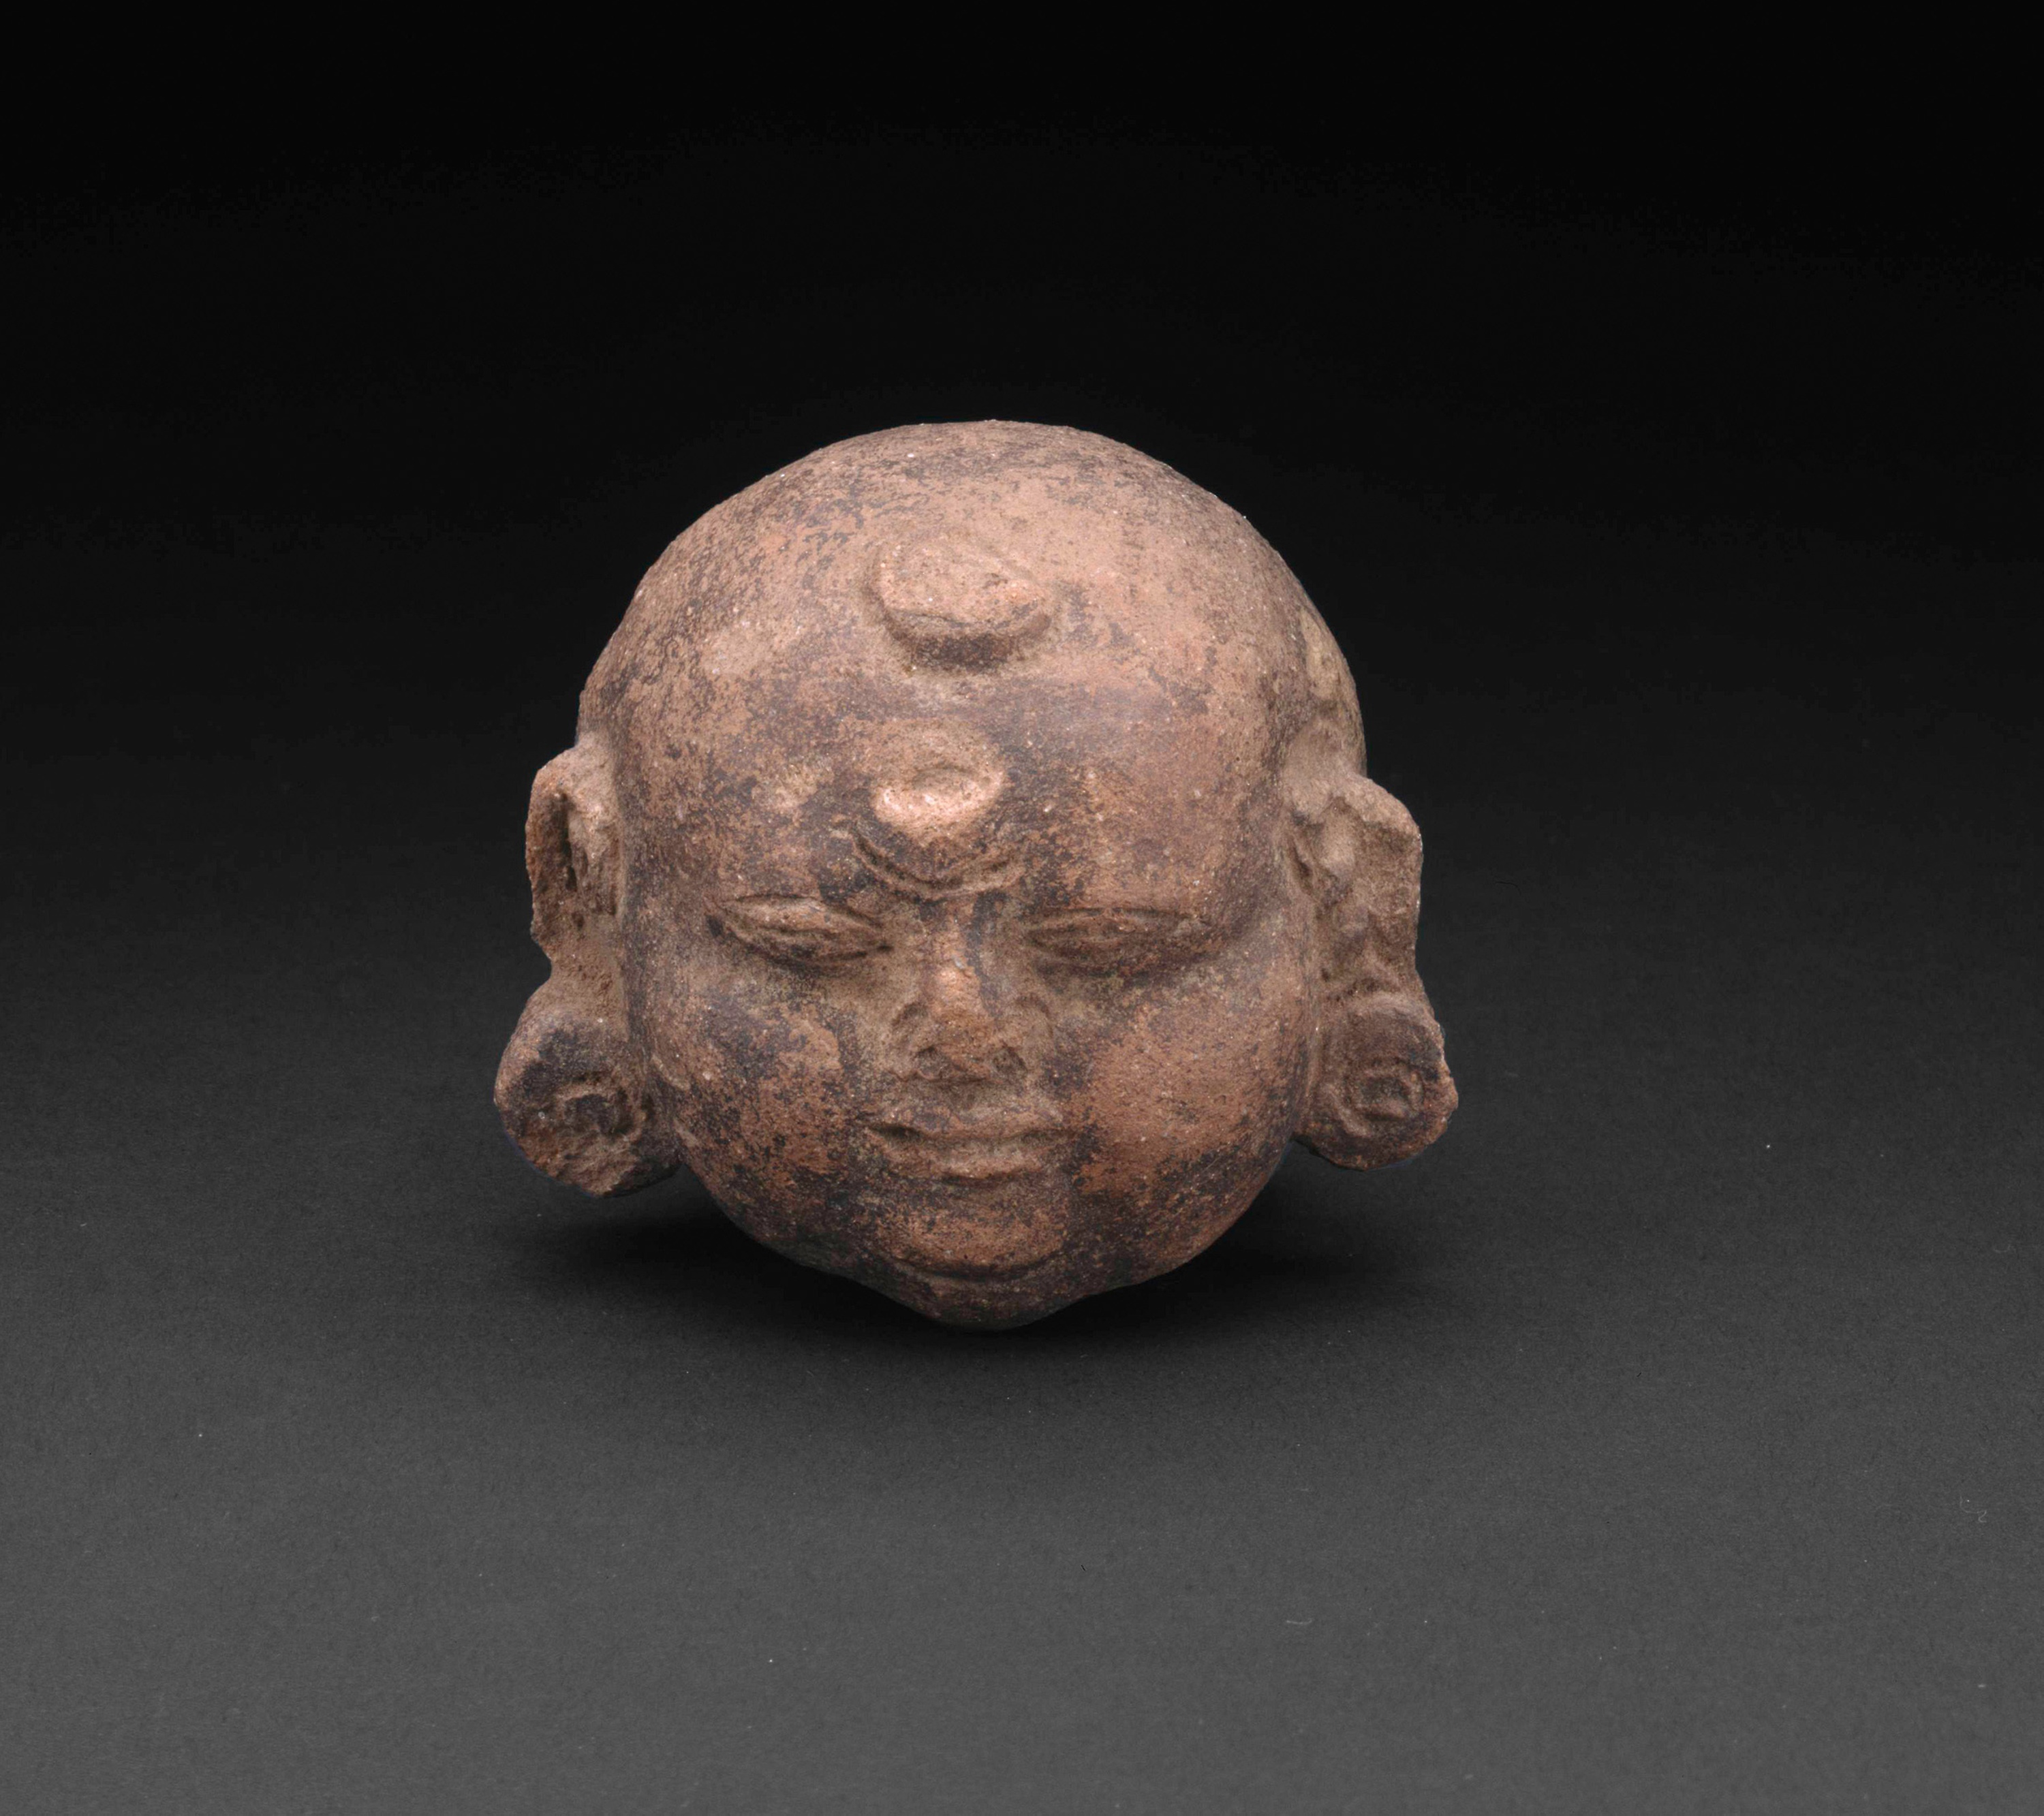
head, chin, artifact, skull, sculpture, art, jaw, stone carving, carving, metal